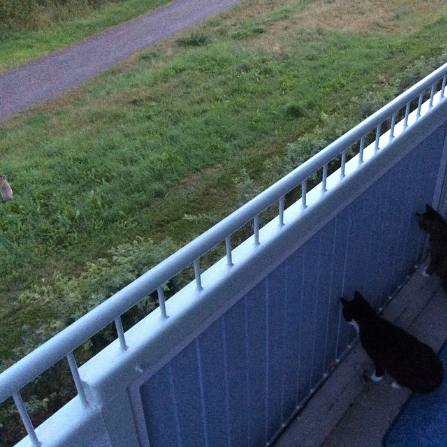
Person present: No